St John Without

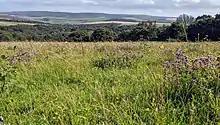
Blackcap's meadow above Ashcombe Bottom East.jpg

Warningore Wood spans the East Chiltington and St John Without parish. It is a big wood that stands on sticky Gault Clay. It has up to 25 ancient woodland indicator species, including early purple and butterfly orchids. It mainly consists of hornbeam trees, but there is also wych elm, wild service, crab apple, spindle, guelder rose and aspen.